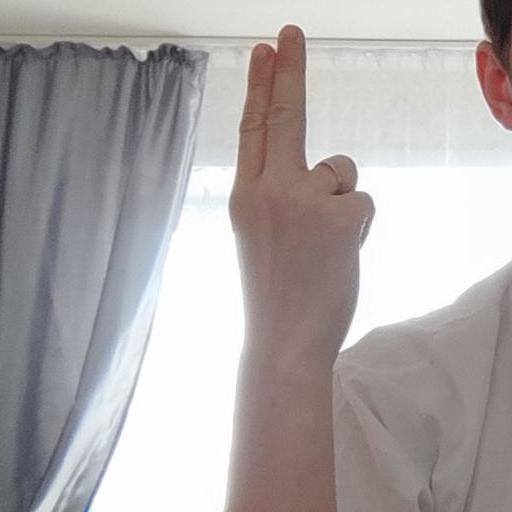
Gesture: two_up_inverted